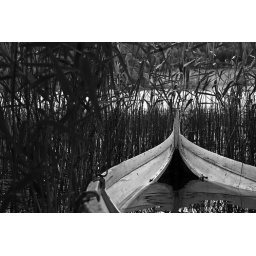
An Abandoned boat in a lake